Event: Ecuador Earthquake
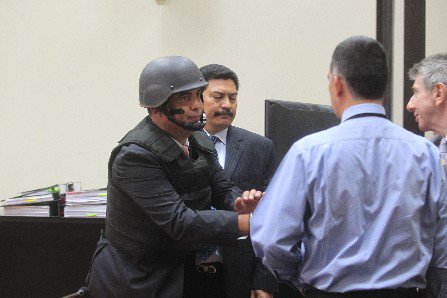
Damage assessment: no_damage